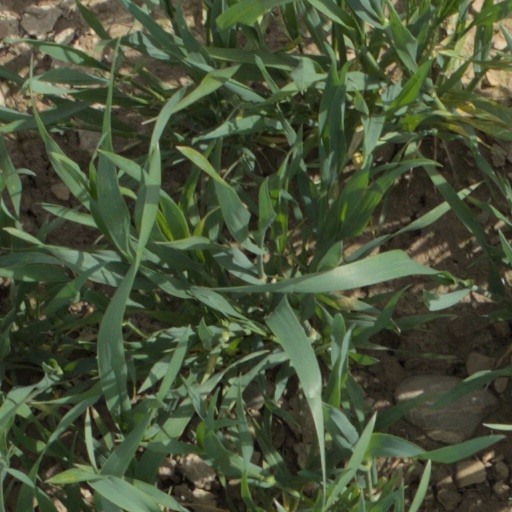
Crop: wheat